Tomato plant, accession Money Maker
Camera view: bottom (45 deg); turntable rotation: 180 degrees
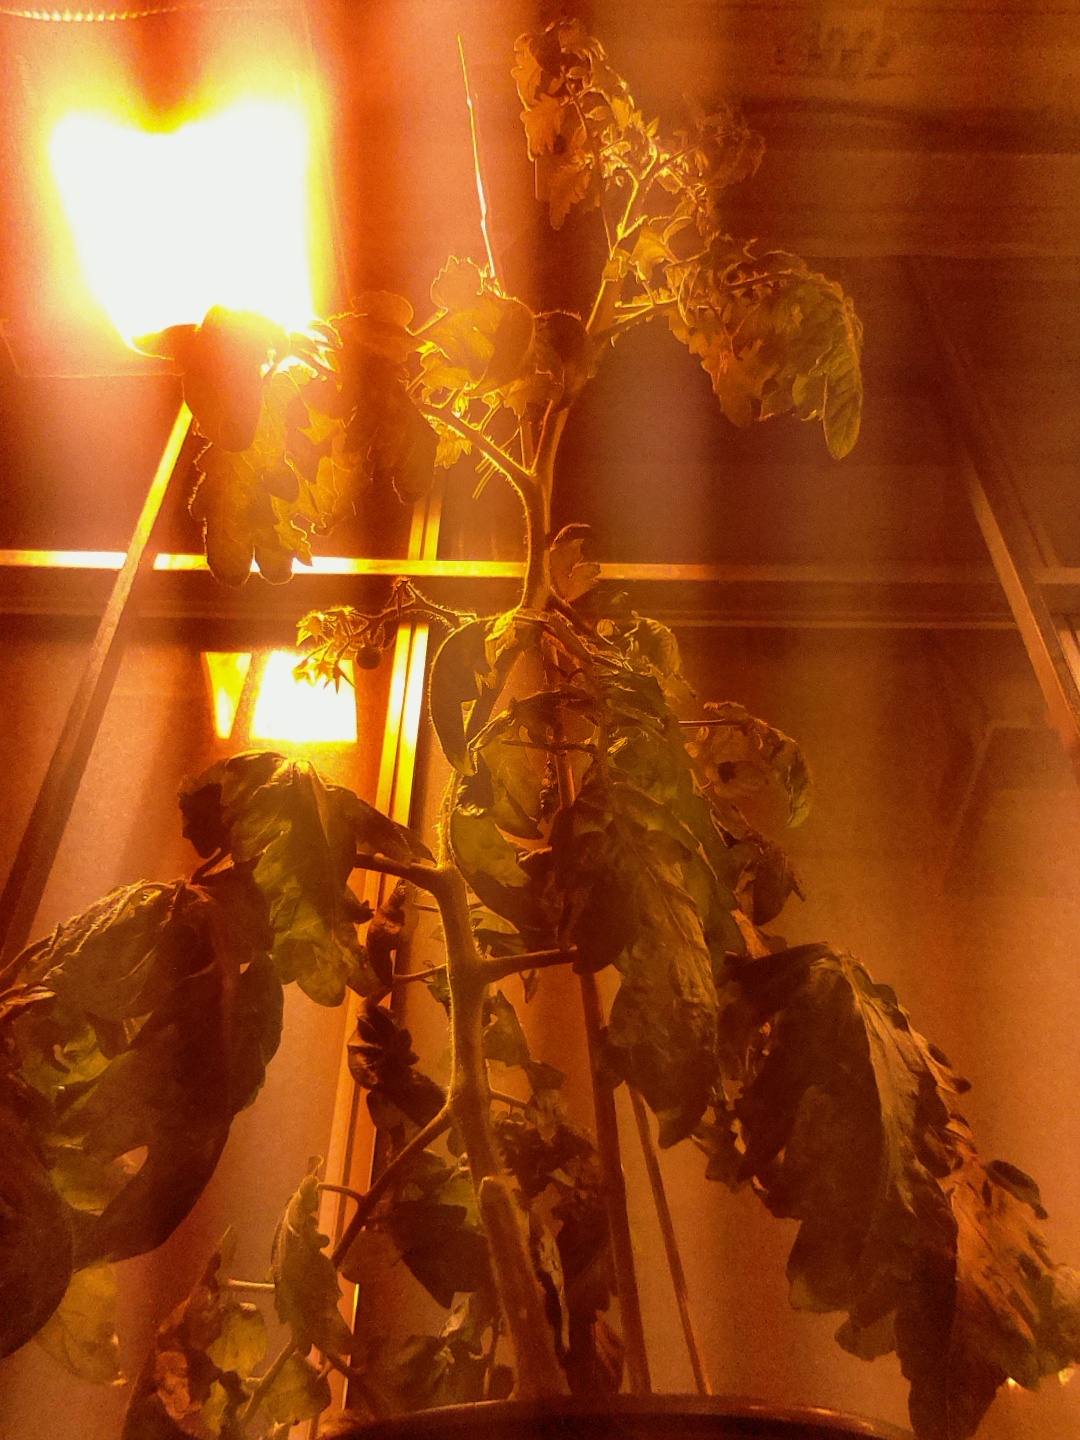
BBCH growth stage 70: Fruits at the main stem or branches visibles